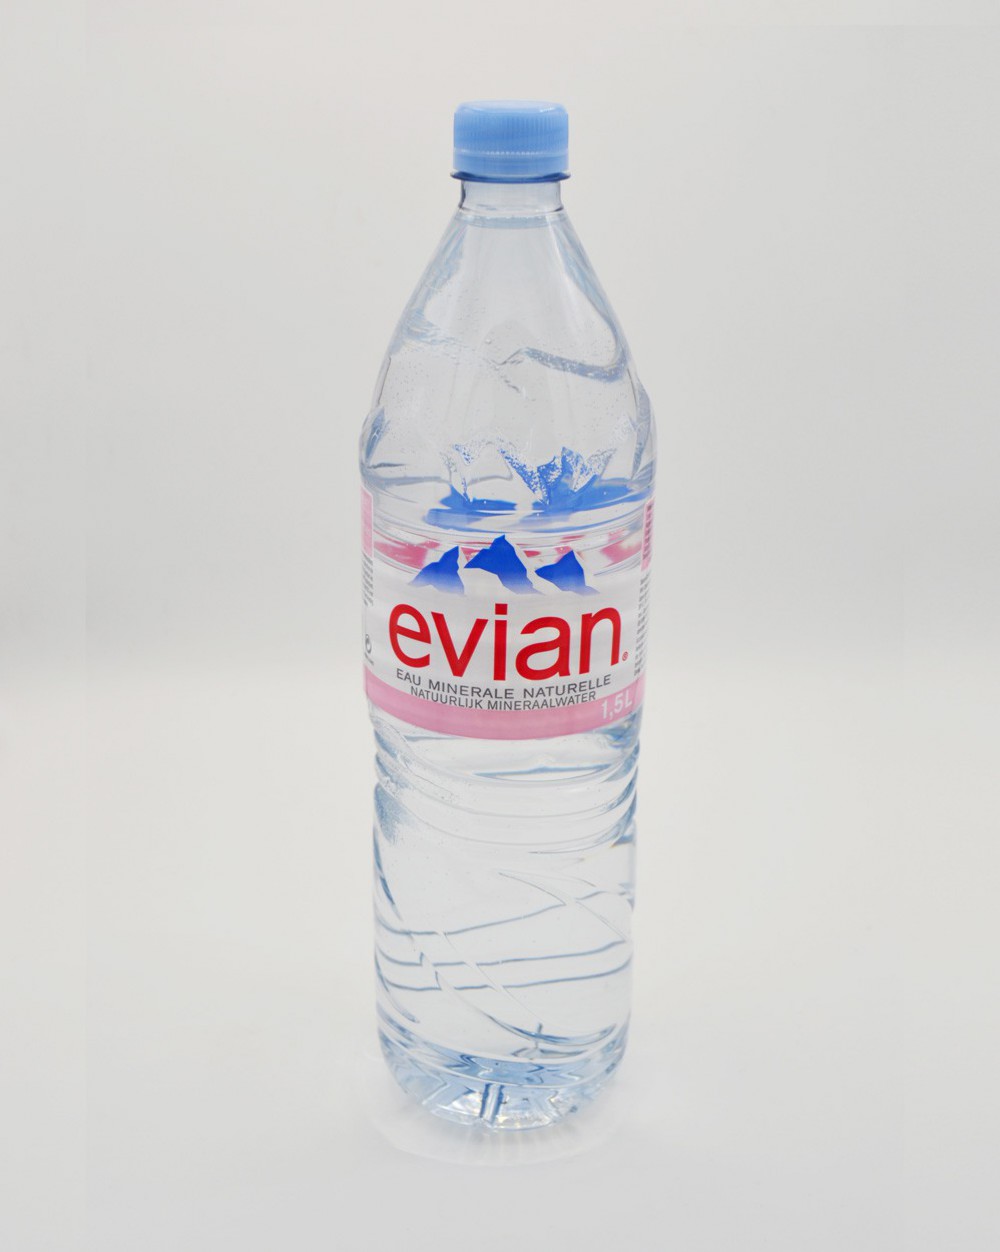
Label: plastic